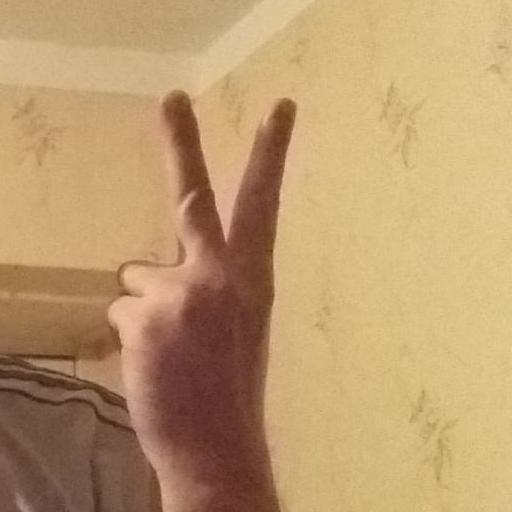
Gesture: peace_inverted